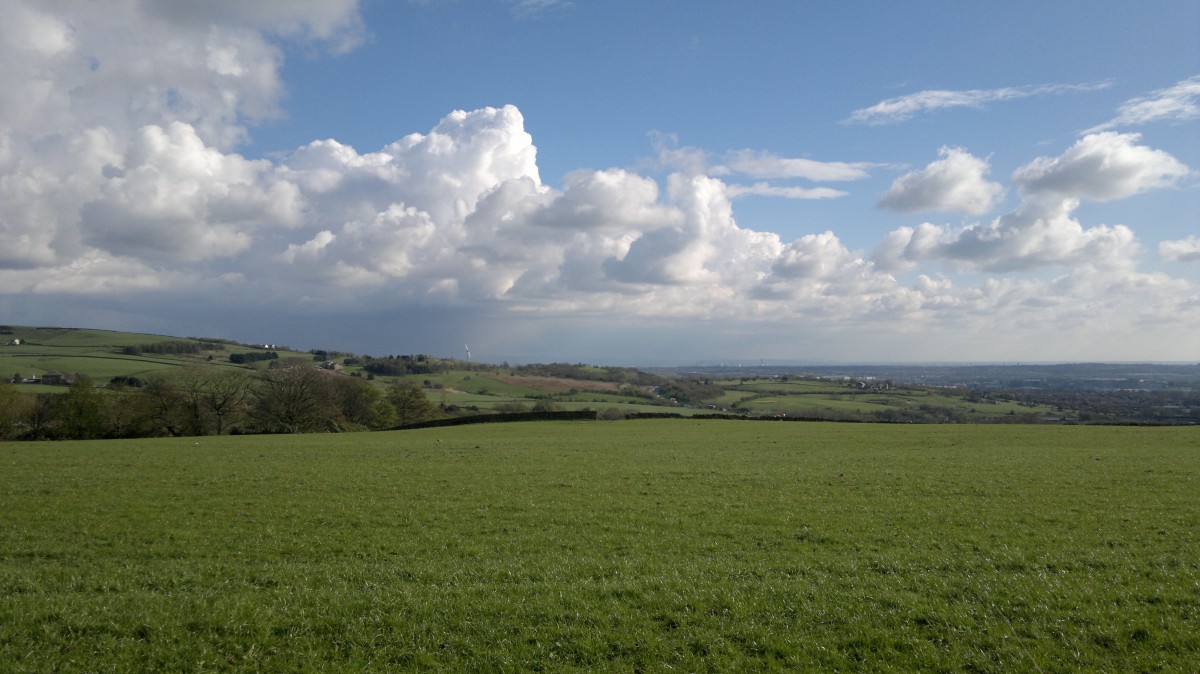
Tags: nature, horizon, marsh, cloud, sky, meadow, prairie, sunlight, hill, pasture, agriculture, plain, grassland, wetland, plateau, habitat, ecosystem, steppe, rural area, paddy field, natural environment, geographical feature